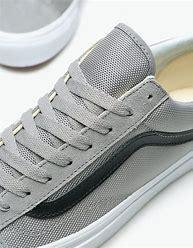
Brand: Vans
Model: Style 36 Skate